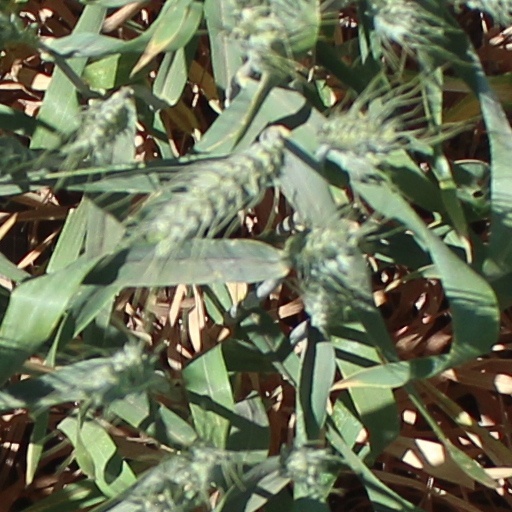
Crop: wheat